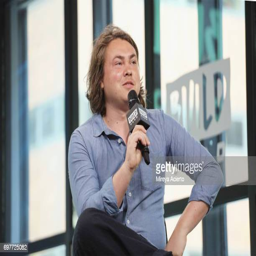
person of visits build to discuss the band 's debut album